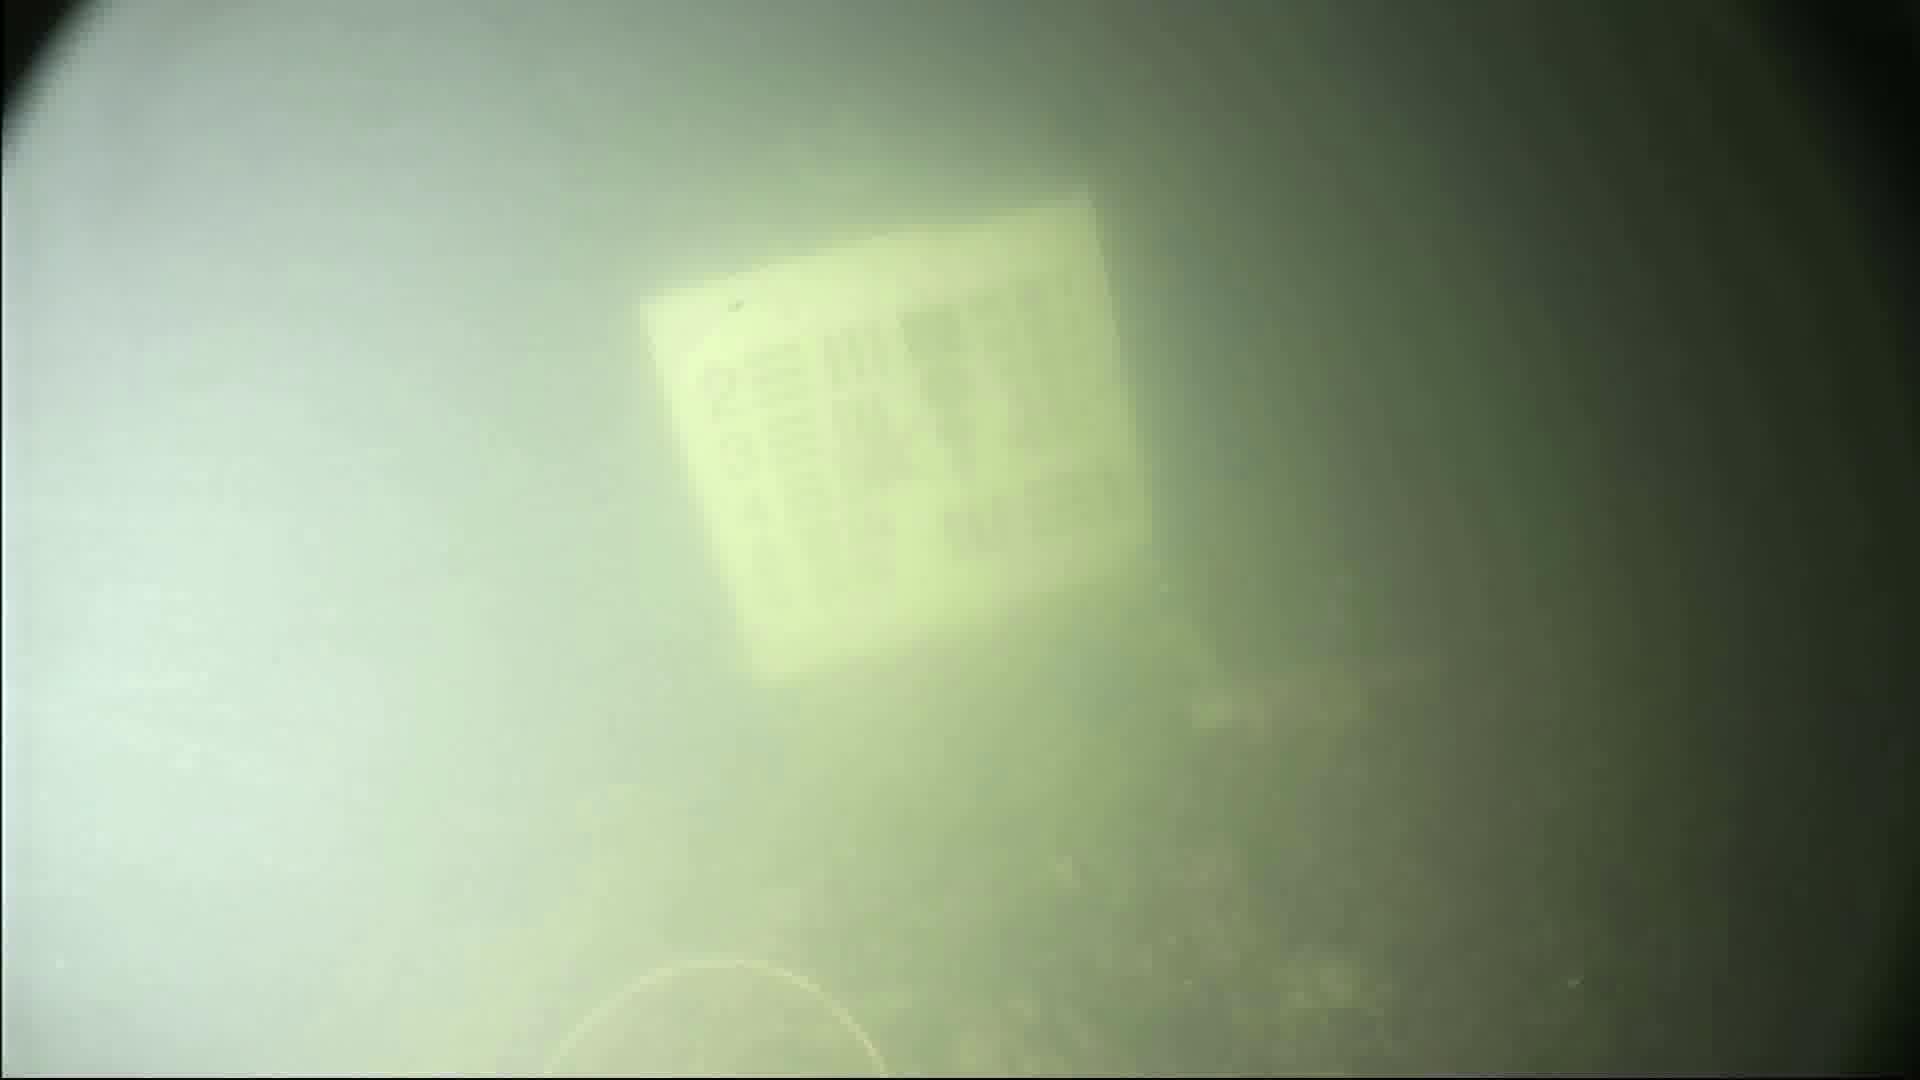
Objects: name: crab